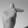
ASL letter: T